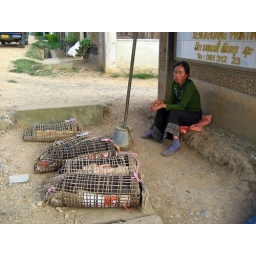
A woman selling pigs in the Phonsavan market